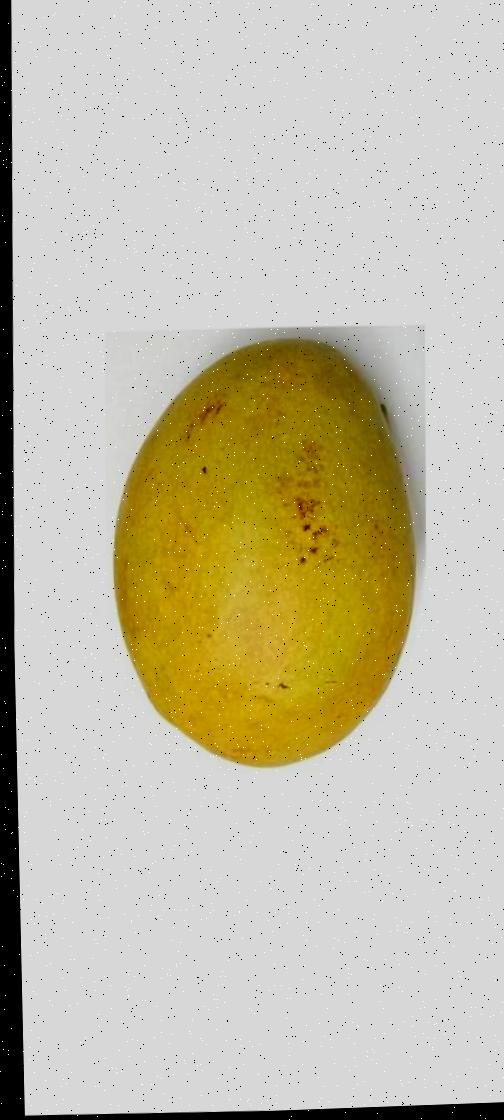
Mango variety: Bari-11